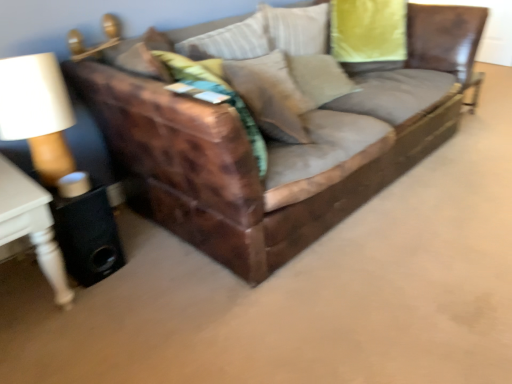
Question: Locate table lying on the left of suede-like beige pillow at center. Please provide its 2D coordinates.
Answer: [(0.062, 0.586)]